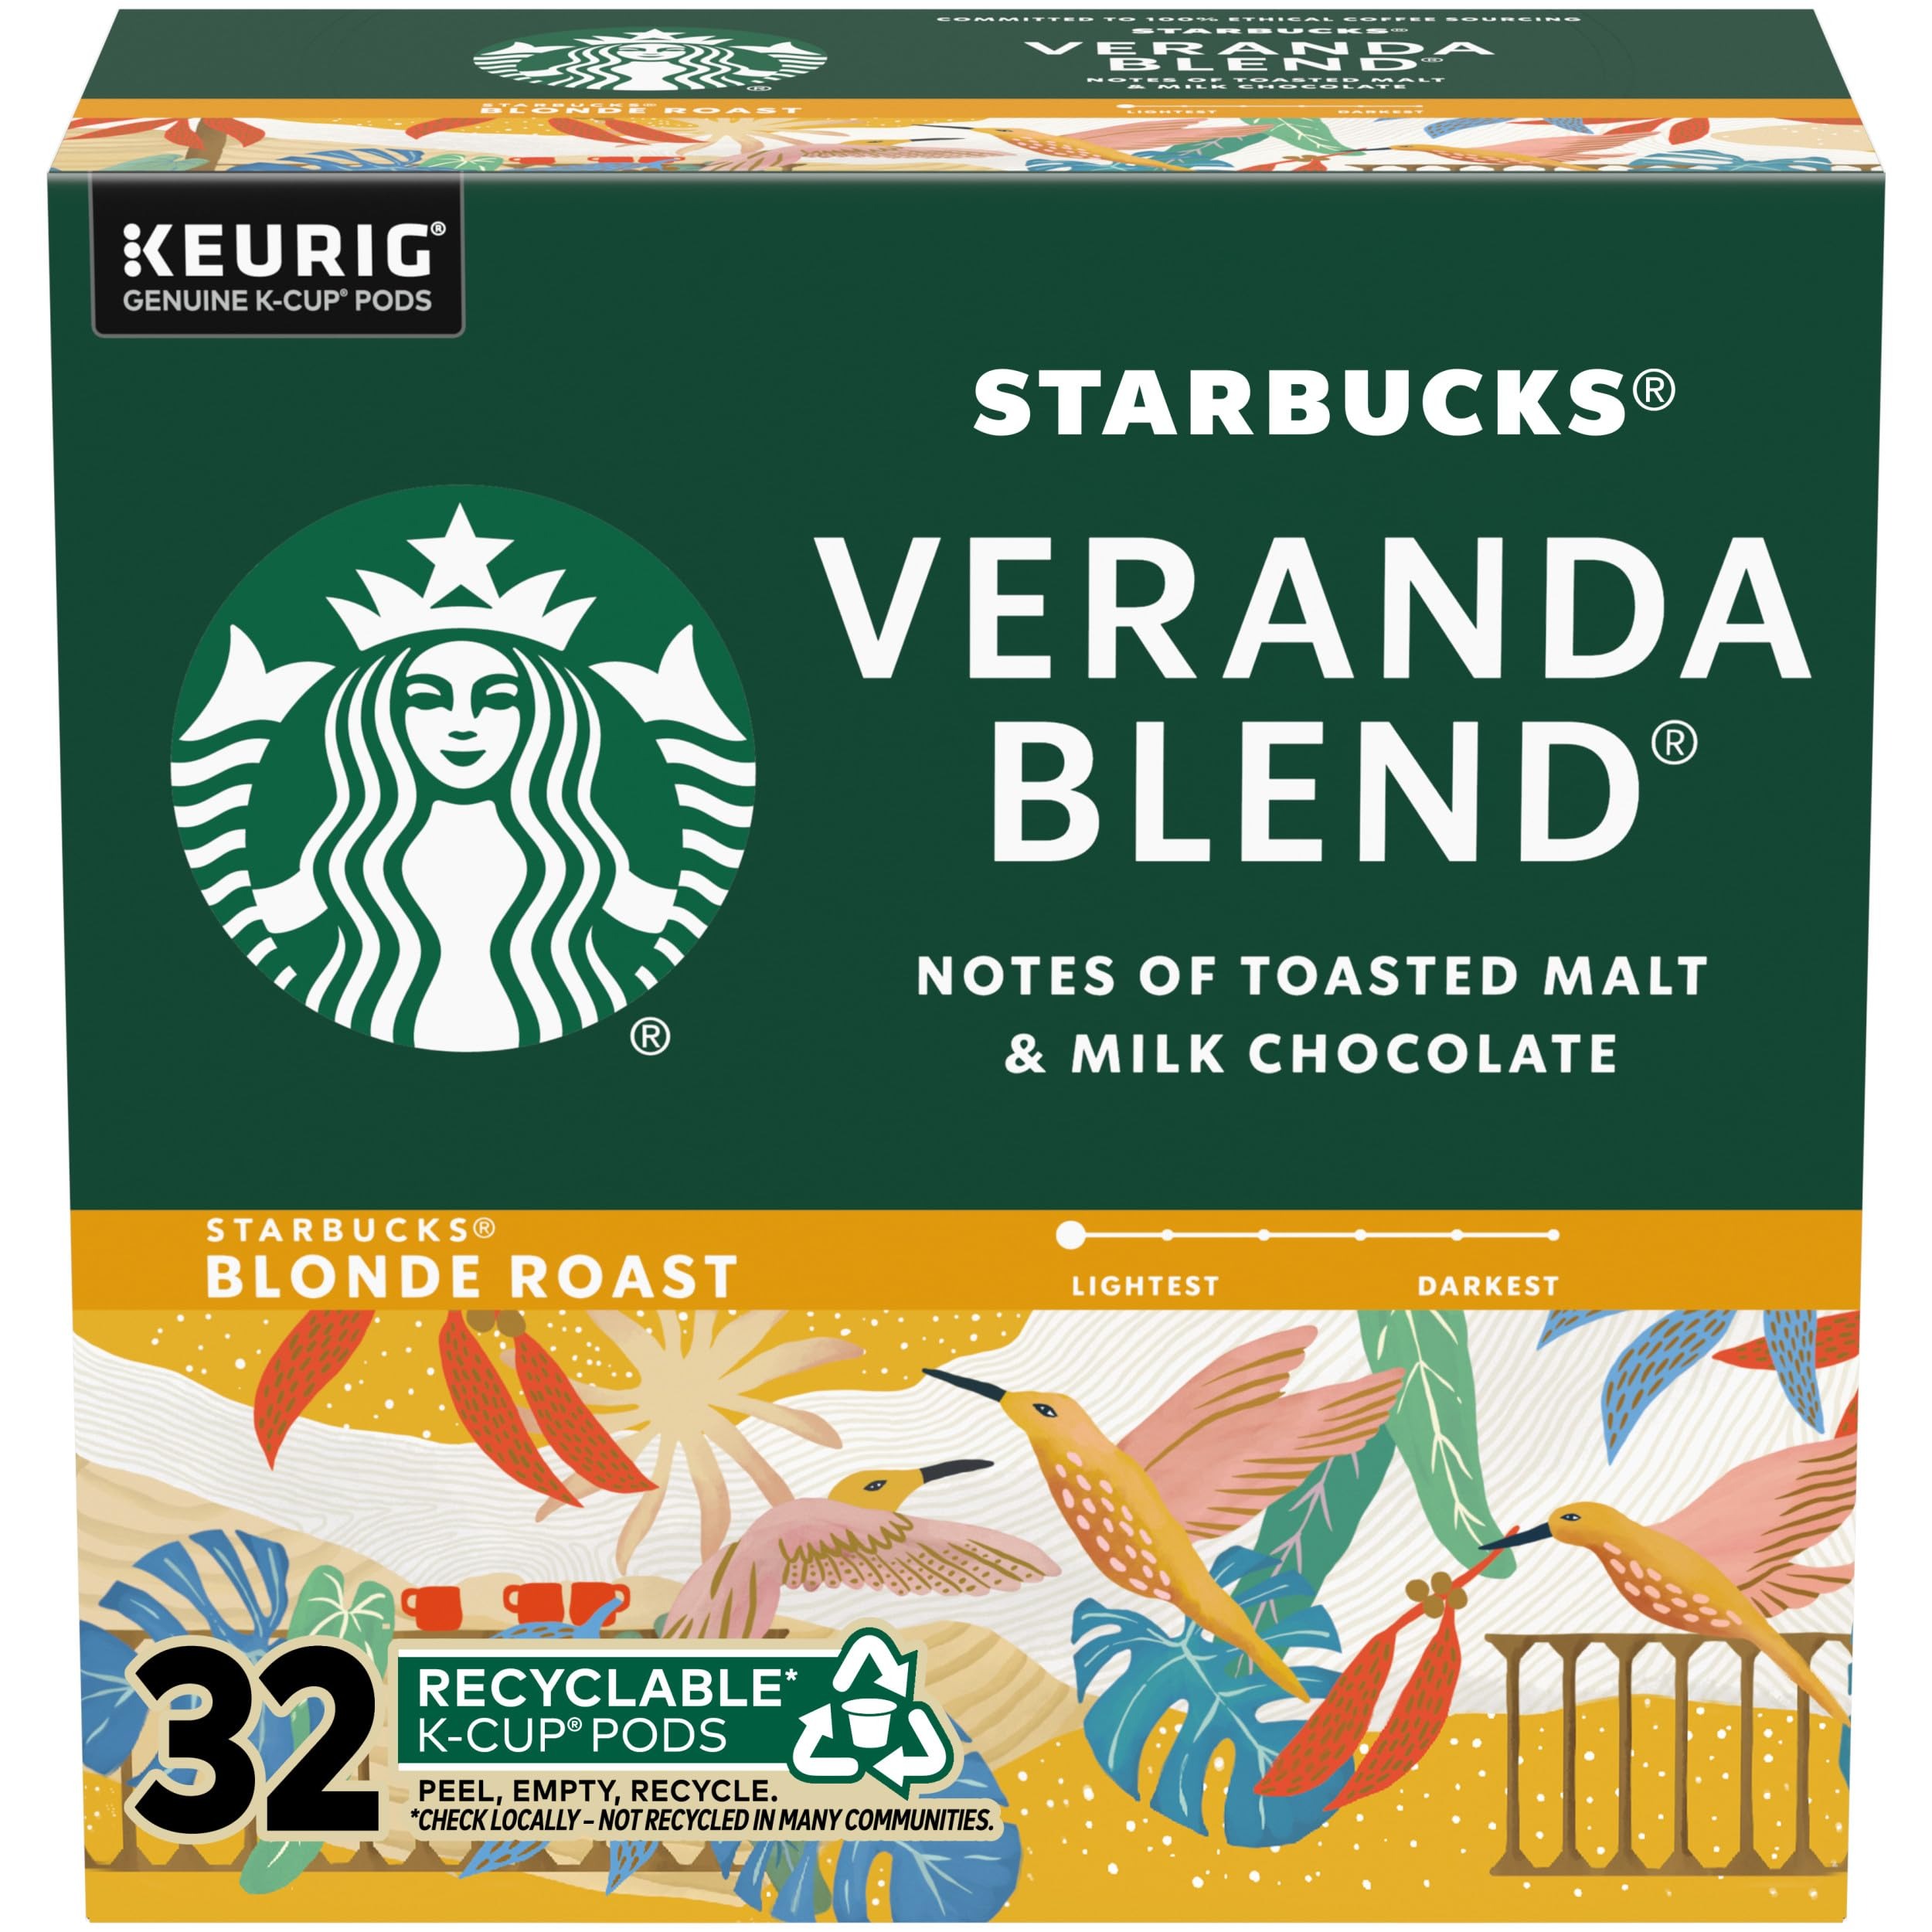
Item Name: Starbucks K-Cup Coffee Pods, Starbucks Blonde Roast Coffee, Veranda Blend, 100% Arabica, 1 box (32 pods)
Bullet Point 1: PREMIUM COFFEE IN A K-CUP—Starbucks delivers exceptional coffee cup after cup with this 32-count K-Cup pod box of Veranda Blend lightly roasted coffee for Keurig brewers
Bullet Point 2: STARBUCKS VERANDA BLEND COFFEE—Our lightest roasted coffee with notes of toasted malt and baking chocolate
Bullet Point 3: FRESH TASTE—Starbucks adheres to the highest quality standards—shipping you the same carefully roasted 100% arabica coffee beans we brew in our cafés
Bullet Point 4: MAKE IT YOUR OWN—The perfect everyday cup, Starbucks coffee is great for adding personal touches of inspiration like milk, cream, syrup or a variety of other additions to make it your own
Bullet Point 5: ETHICALLY SOURCED—Starbucks is committed to 100% ethical coffee sourcing in partnership with Conservation International
Value: 32.0
Unit: Count

Price: 24.48